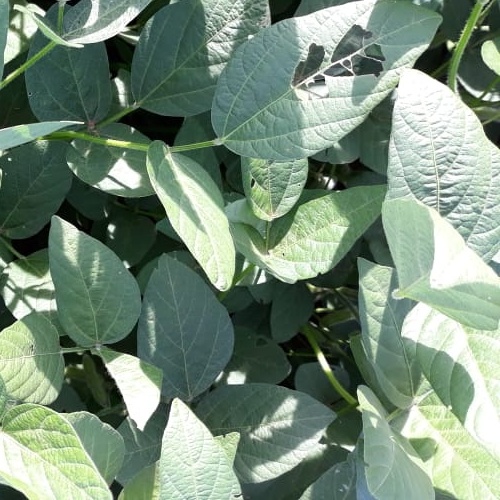
Label: Caterpillar